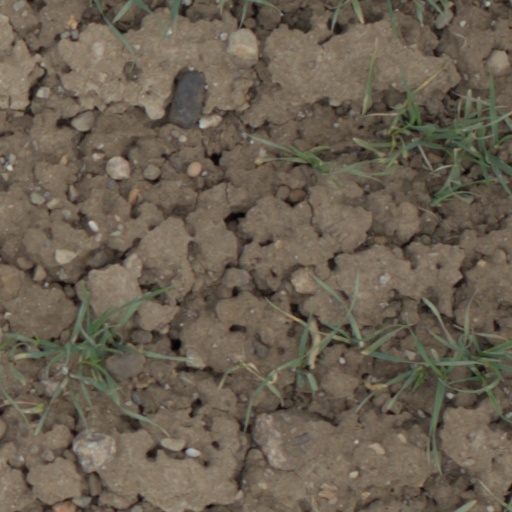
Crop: wheat